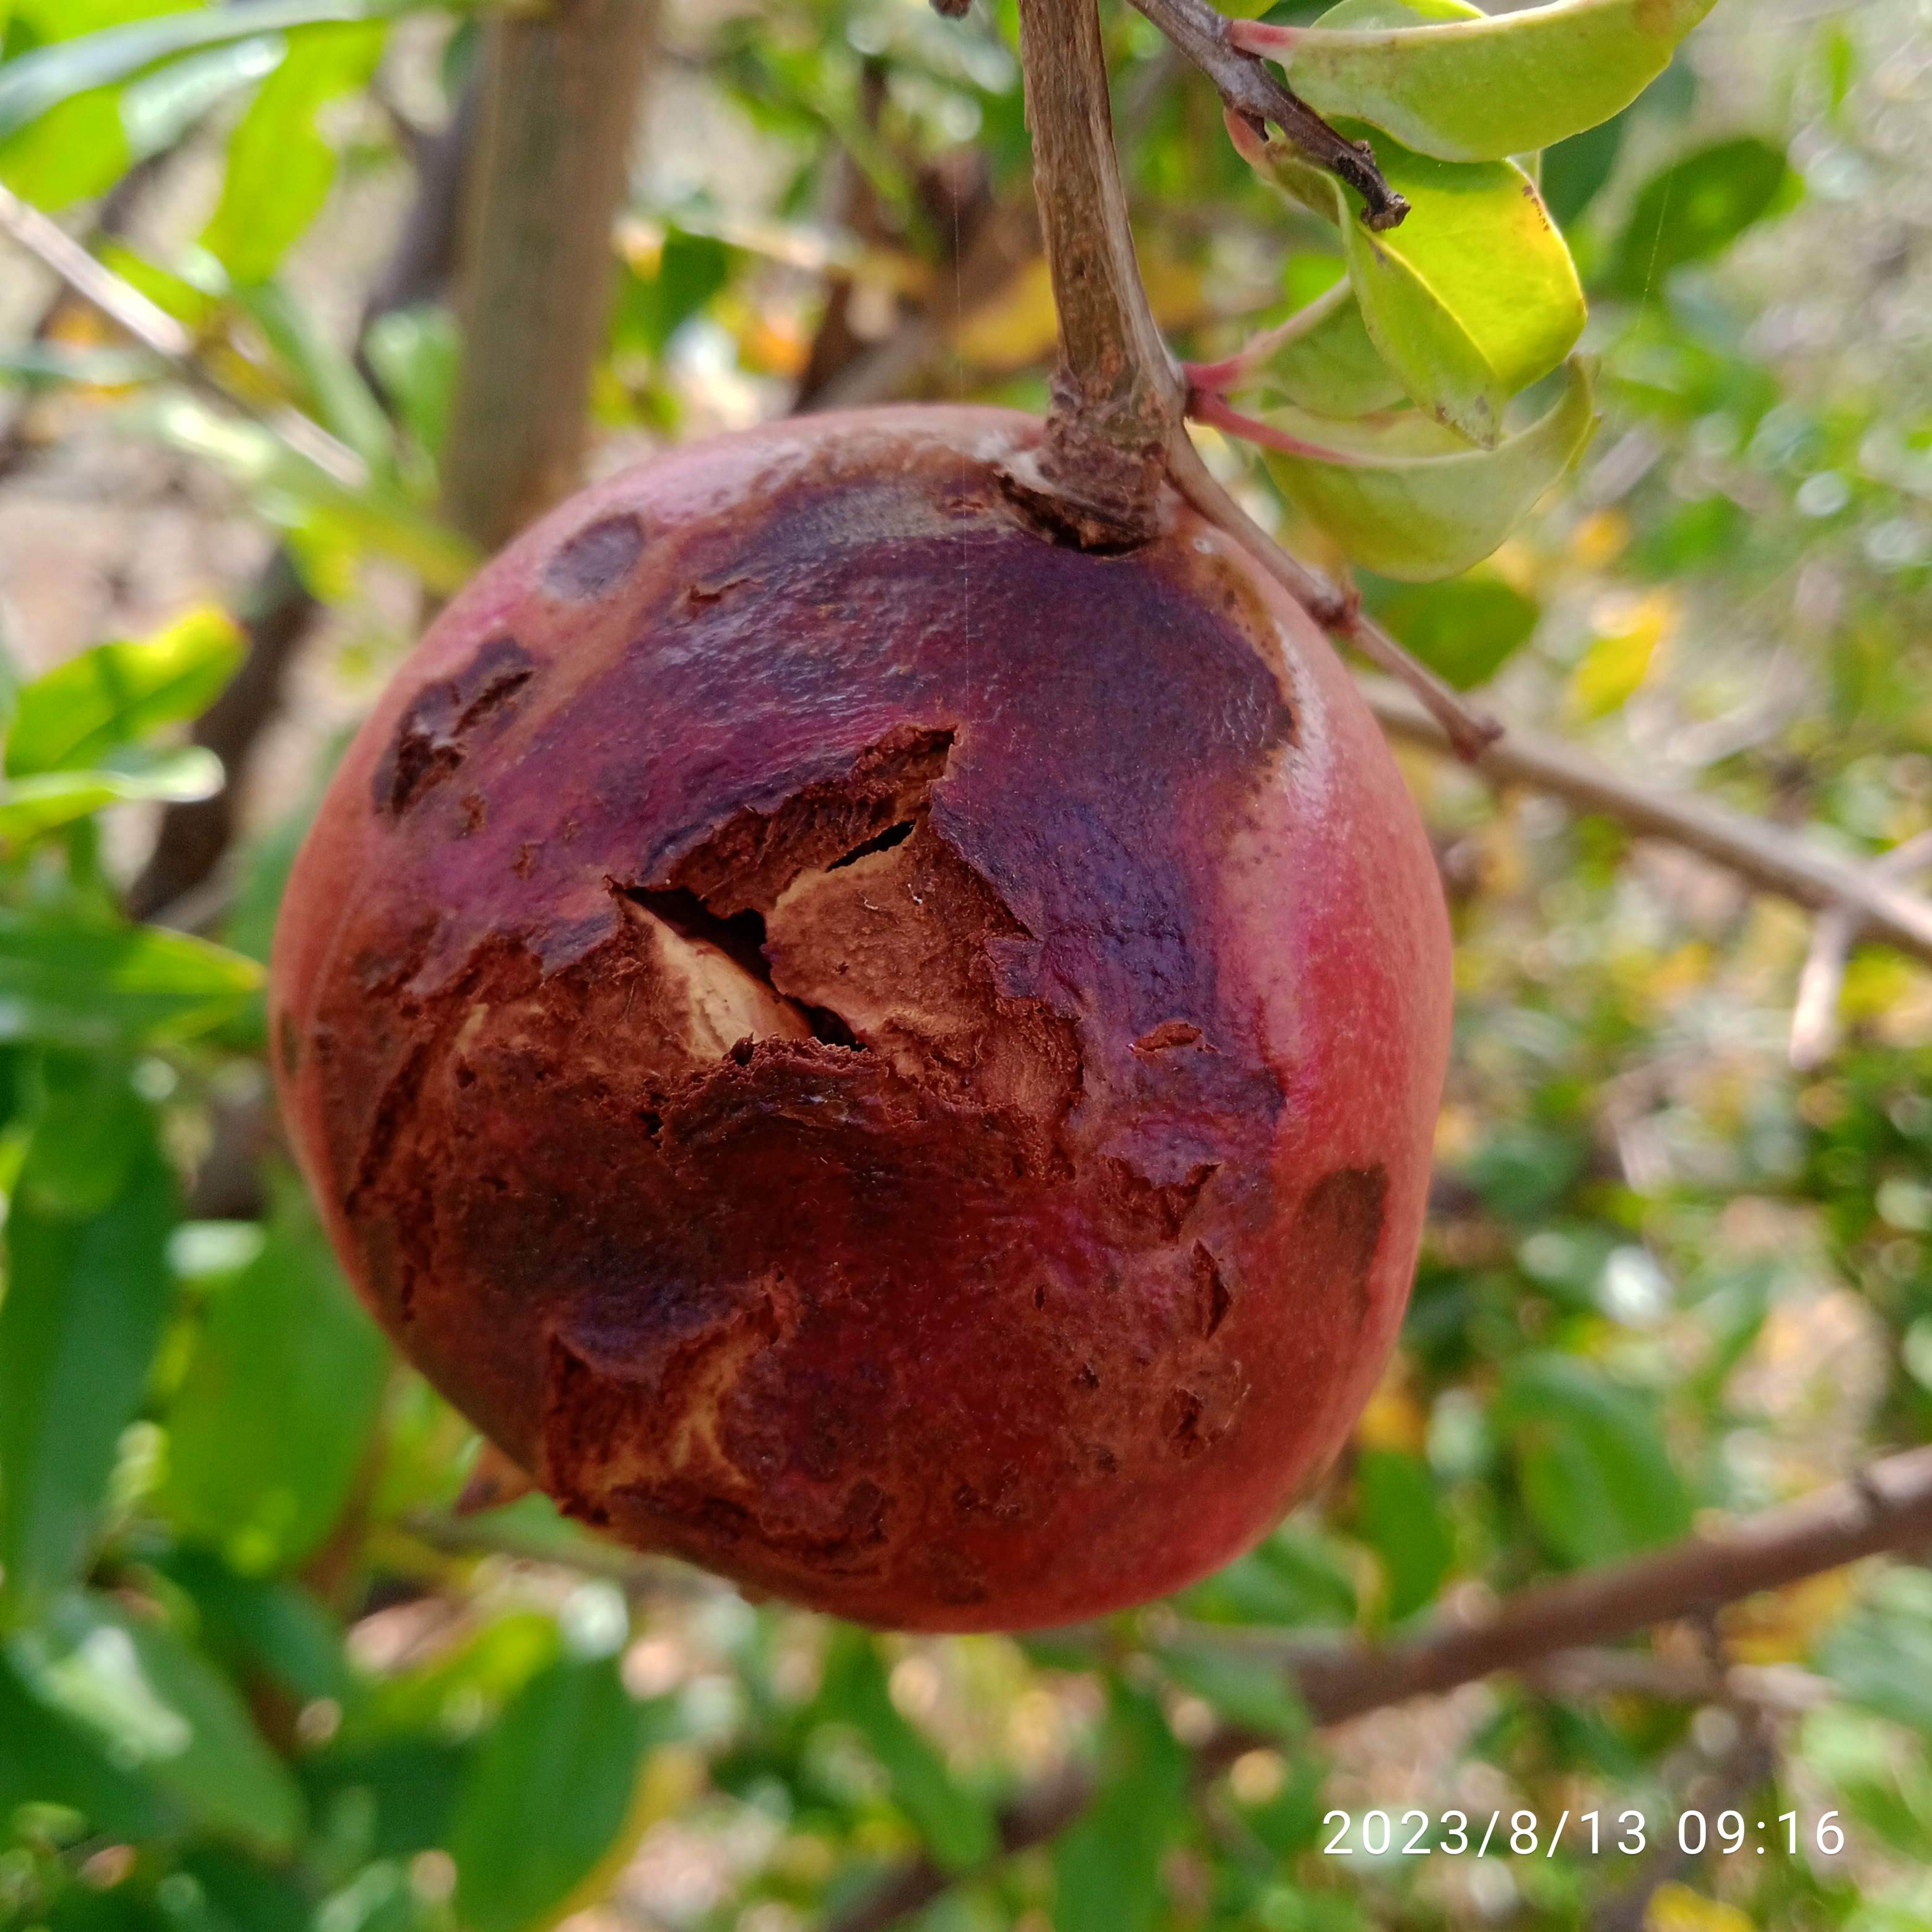
Label: Bacterial_Blight